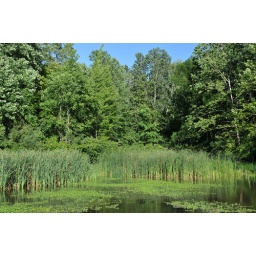
Eagle Creek Park - Indianapolis. thank God there is some blue sky in there